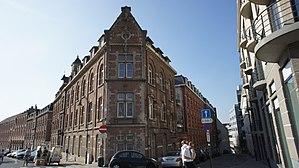
Maison de repos ""Aux Ursulines"", au coin de la Rue des Ursulines et de la Rue d'Accolay, Bruxelles.